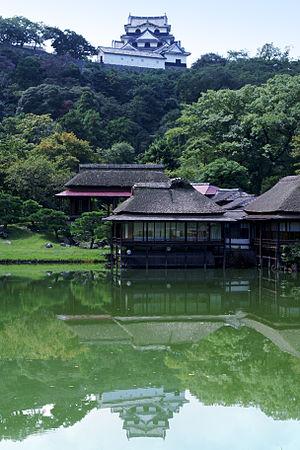
Le château de Hikone est le plus fameux site historique de Hikone, préfecture de Shiga au Japon. Ce château de l'époque d'Edo trouve son origine en 1603 quand Ii Naokatsu, fils de l'ancien daimyo Ii Naomasa, en ordonne la construction. C'est un des trésors nationaux du Japon.